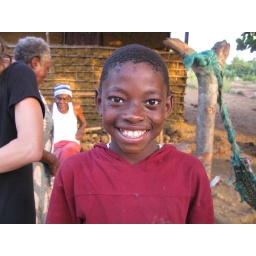
Visiting up the hill at Bigga and Samuel's Grandmother's house in Tokeh.